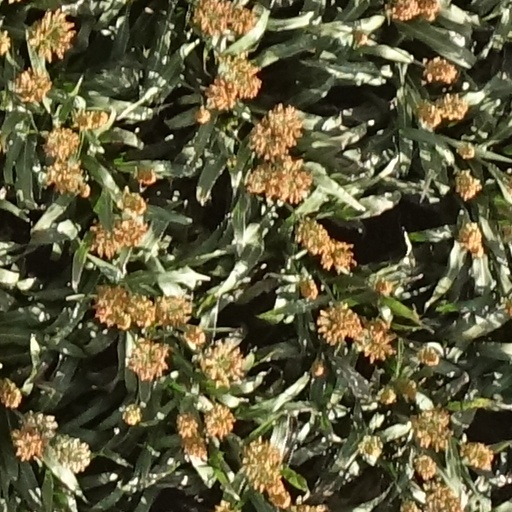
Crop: sorghum